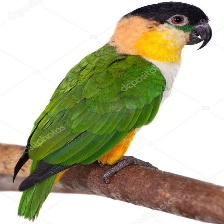
Species: BLACK HEADED CAIQUE
Scientific name: PIONITES MELANOCEPHALUS